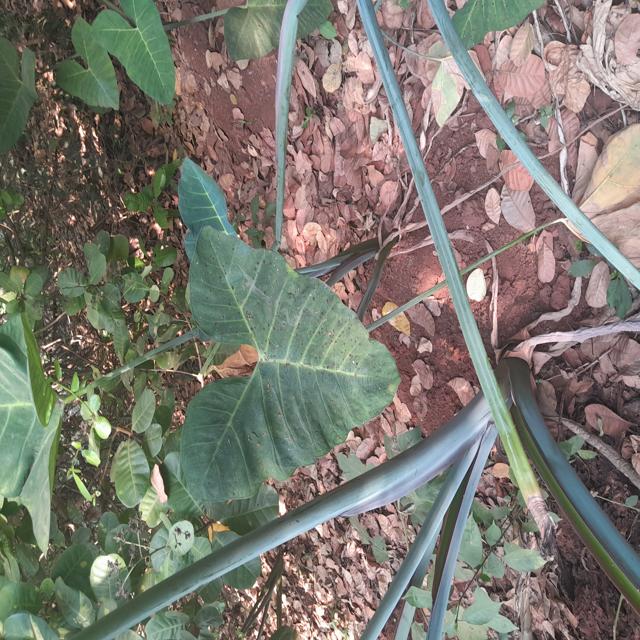
Label: Healthy